Keeping Mum

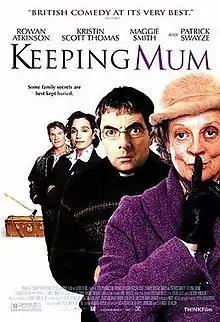
Theatrical release poster

Keeping Mum is a 2005 British black comedy film co written and directed by Niall Johnson and starring Rowan Atkinson, Kristin Scott Thomas, Maggie Smith and Patrick Swayze. It was produced by Isle of Man Film, Azure Films and Tusk Productions, and was released in the United Kingdom on 2 December 2005, by Summit Entertainment.